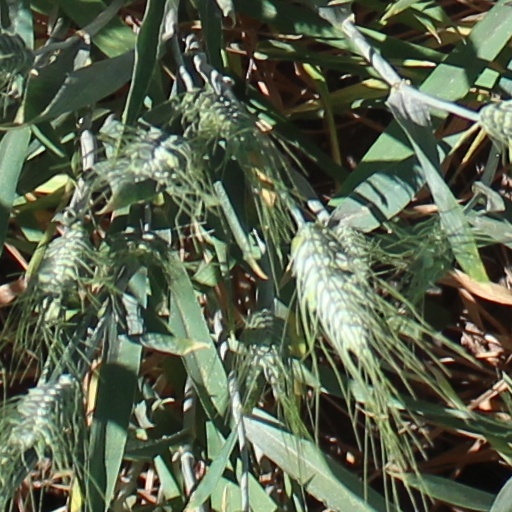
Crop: wheat